Konstantin Barulin

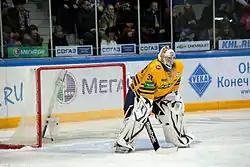
Konstantin Barulin in the Atlant Moscow Oblast net in 2011.

Konstantin Alexandrovich Barulin (born 4 September 1984) is a Russian professional ice hockey goaltender playing for Borås HC of the HockeyEttan in Sweden. He was born in Karaganda, Kazakh SSR, Soviet Union (now Kazakhstan), but plays internationally for Russia. He was drafted 84th overall by the St. Louis Blues in the 2003 NHL Entry Draft but remained in Russia and never signed a contract with the Blues.